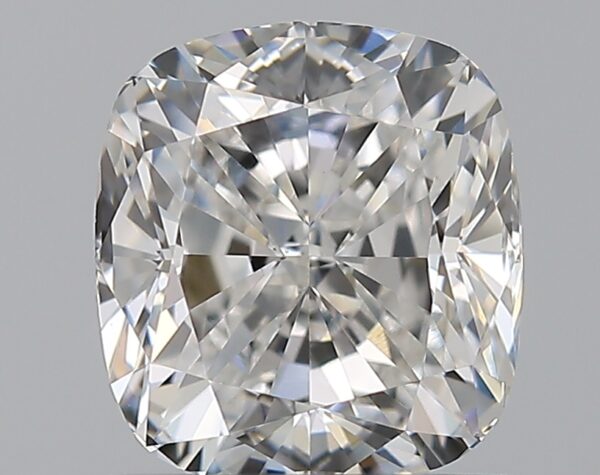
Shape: cushion
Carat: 1.2
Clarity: VS1
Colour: F
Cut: EX
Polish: VG
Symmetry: VG
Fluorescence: F
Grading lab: GIA
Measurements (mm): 6.25 x 5.74 x 3.99